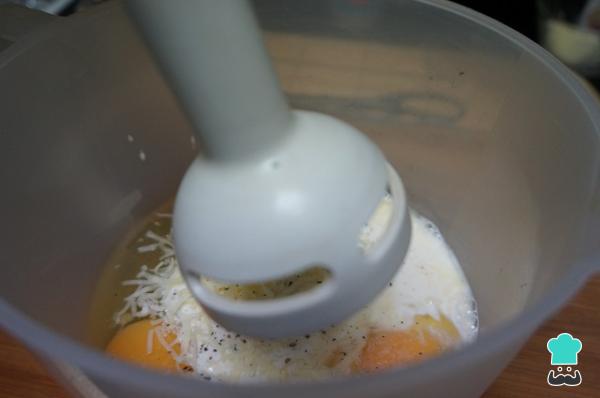
Lo trituramos todo con la batidora eléctrica para obtener una masa homogénea.